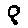
Label: 8